Dennis Irwin

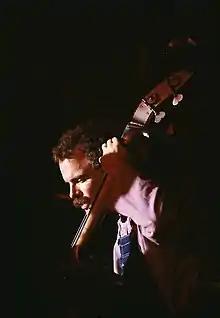
Dennis Irwin in October 1979, Umeå Jazz Festival, Sweden

Dennis Irwin (November 28, 1951 in Birmingham, Alabama - March 10, 2008) was an American jazz double bassist. He toured and recorded with John Scofield and the Vanguard Jazz Orchestra among others, and played on over 500 albums.